Ardennes (department)

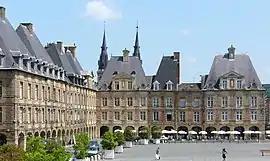
Place Ducale in Charleville-Mézières, prefecture of the Ardennes department.

During the two world wars, for strategic reasons, the region each time became the passage for the invading armies because of the narrow width of the Meuse and its deep valley. The French military believed that the region was defended by its terrain and thick forests present in the north of the department and so neglected the defence of the territory. During the First World War, the Battle of the Ardennes was fought in the department, and Charleville-Mézières became the headquarters of the German Crown Prince. It was at Vouziers and other places that the Czechoslovak legions fought, and it was also near the same city that the aeroplane of Roland Garros was shot down.